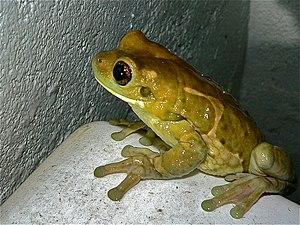
Trachycephalus typhonius est une espèce d'amphibiens de la famille des Hylidae.